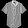
Label: Shirt